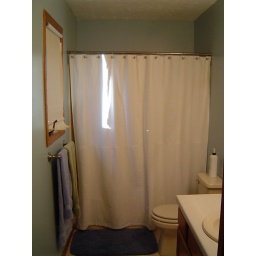
Gillian painted the walls and removed the cabinet above the toilet, I.... well I removed the door